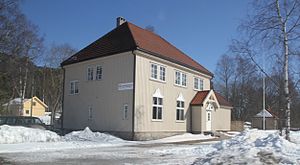
Treungen Station
Treungen Station var en jernbanestation, der lå i byområdet Treungen i Nissedal kommune i Norge. Stationen blev åbnet 14. december 1913 som endestation for Treungenbanen. Oprindeligt hed den Tveitsund, men navnet blev ændret til Treungen 15. marts 1926. I 1946 blev banen ombygget fra smalspor til normalspor. Trafikken på den blev indstillet 1. oktober 1967, og i 1970 blev sporene taget op.